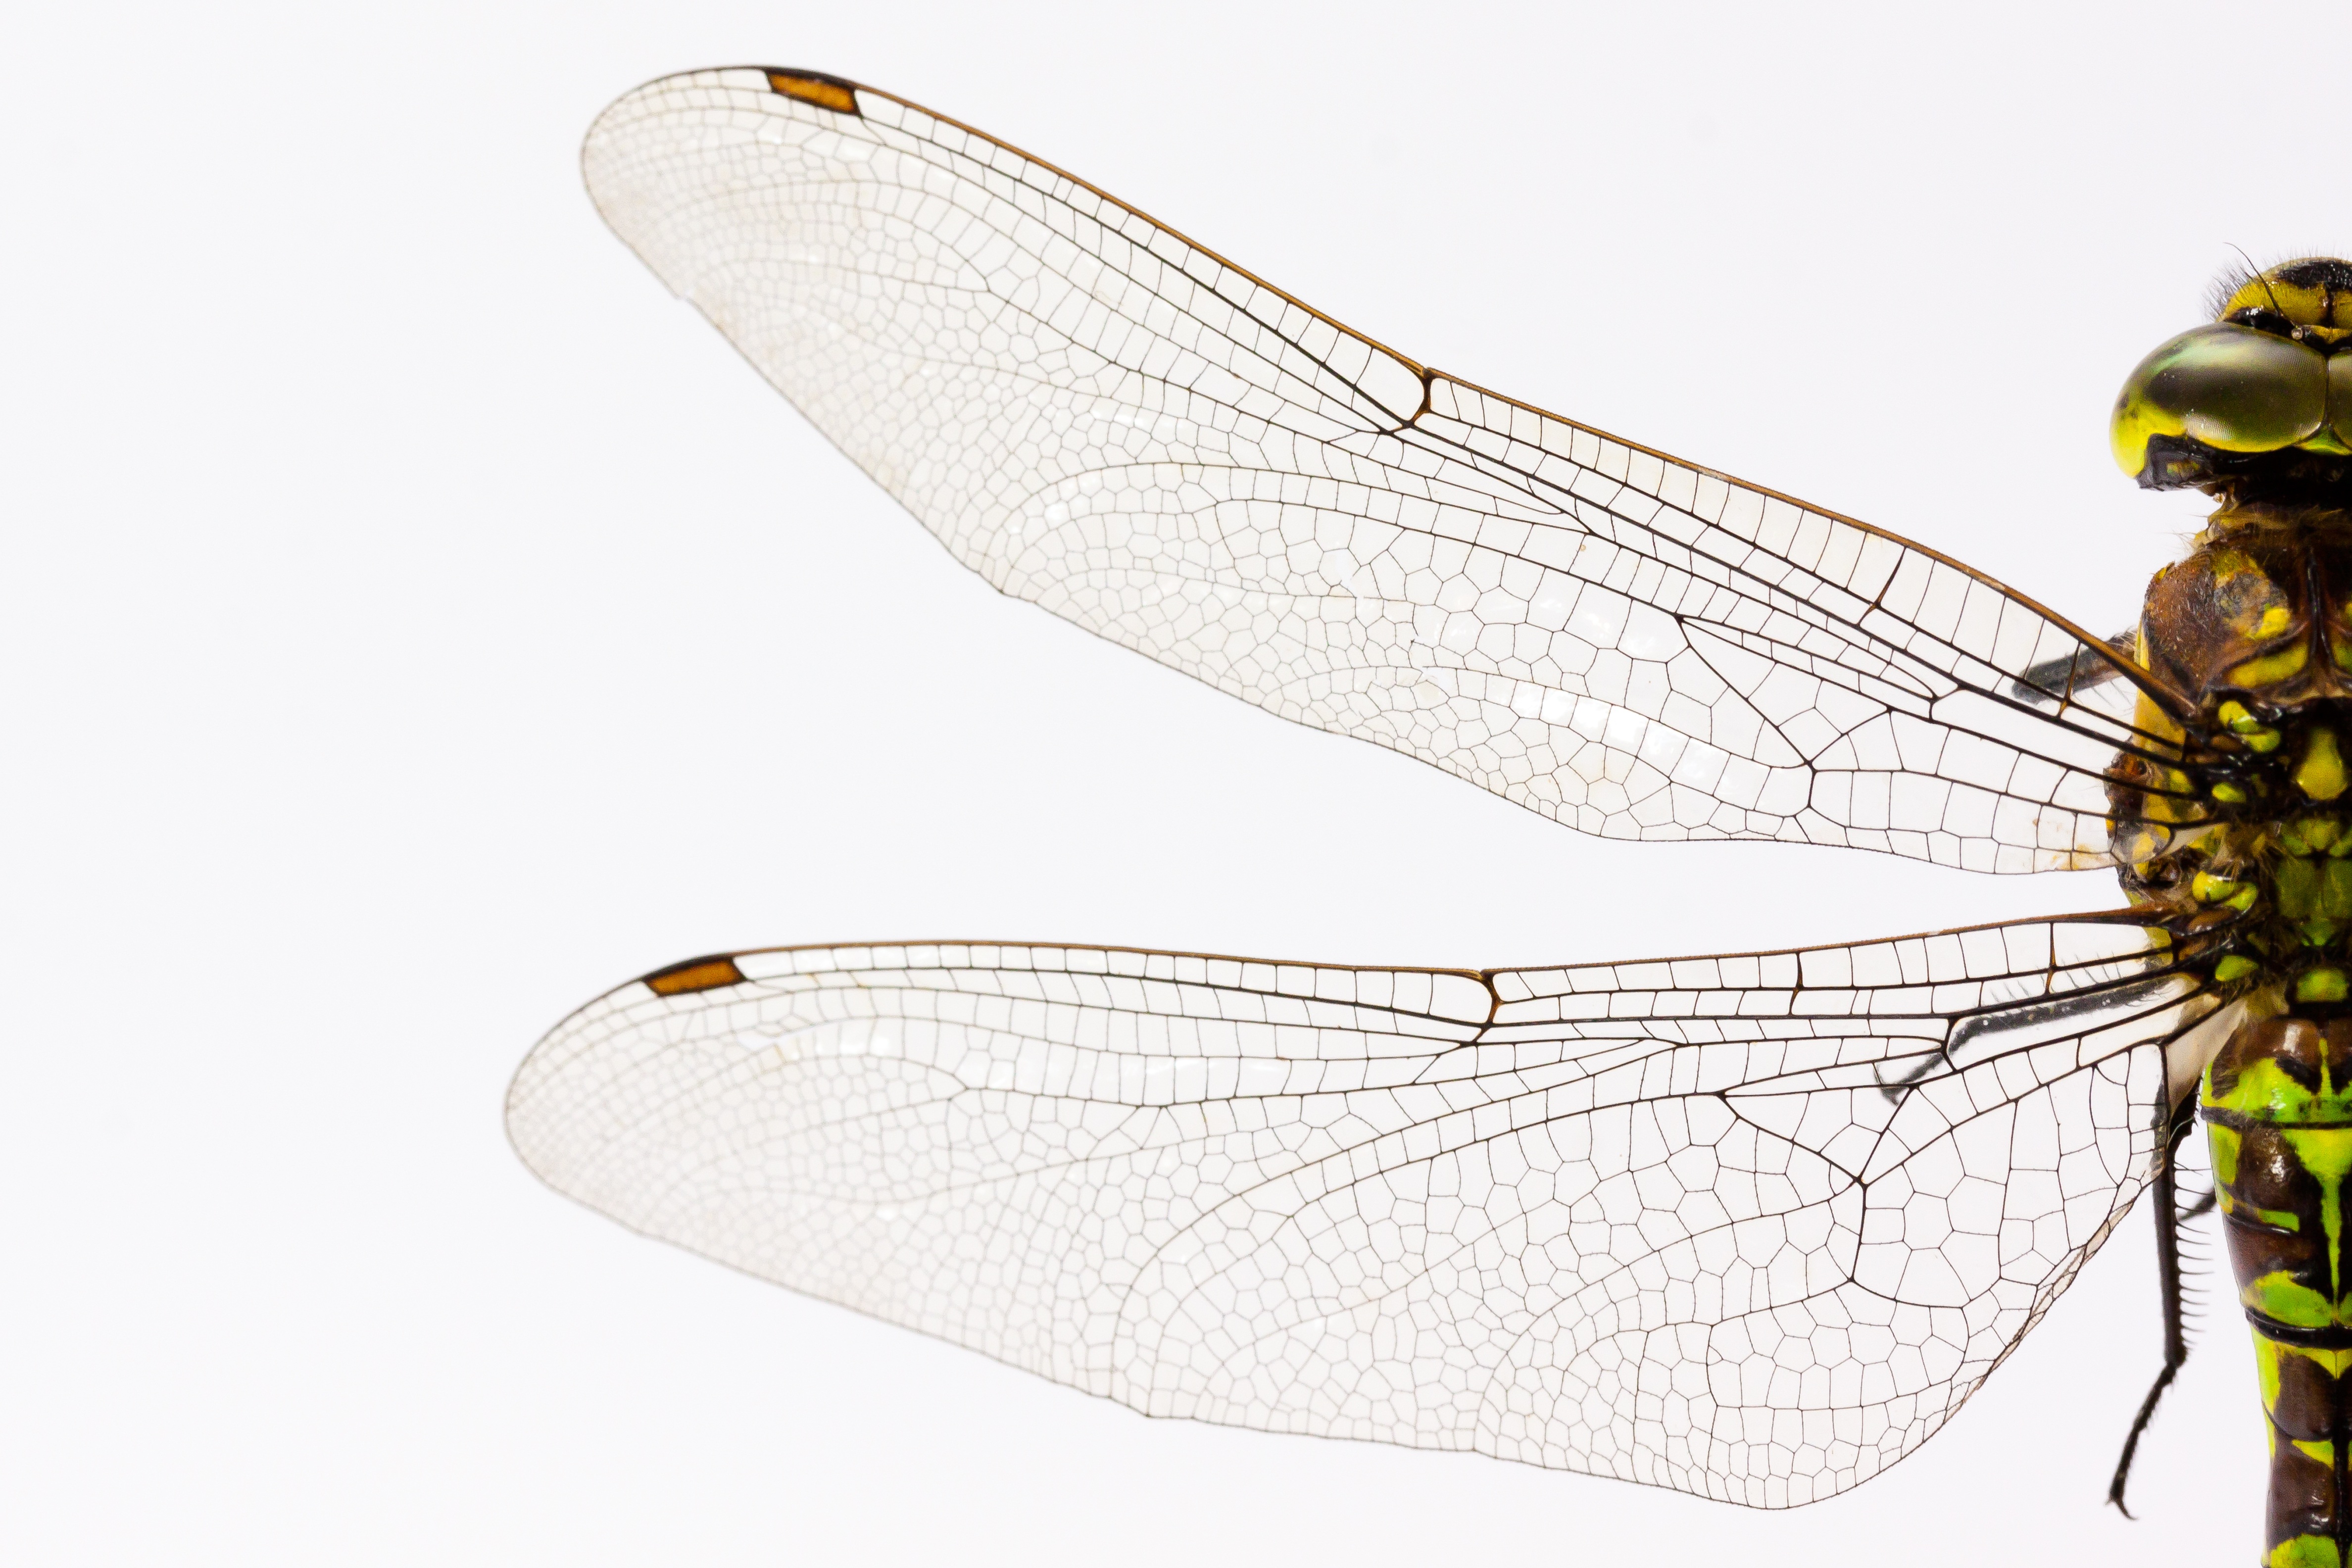
wing, insect, macro, invertebrate, close up, illustration, veins, wings, dragonfly, dragonflies and damseflies, royalty free images